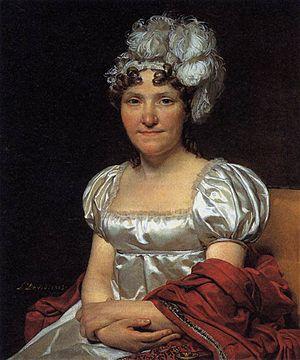
Jacques-Louis David est un peintre et conventionnel français né le 30 août 1748 à Paris et mort le 29 décembre 1825 à Bruxelles. Il est considéré comme le chef de file du mouvement néo-classique, dont il représente le style pictural. Il opère une rupture avec le style galant et libertin de la peinture rococo du XVIIIᵉ siècle représentée à l'époque par François Boucher et Carl Van Loo, et revendique l’héritage du classicisme de Nicolas Poussin et des idéaux esthétiques grecs et romains, en cherchant, selon sa propre formule, à « régénérer les arts en développant une peinture que les classiques grecs et romains auraient sans hésiter pu prendre pour la leur ».